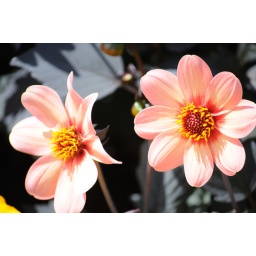
taken in a park in stockton heath,which has some beautiful flower beds